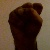
The image shows a hand gesture representing the letter 'S' in Indian Sign Language.